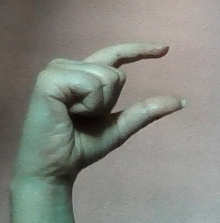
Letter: dal